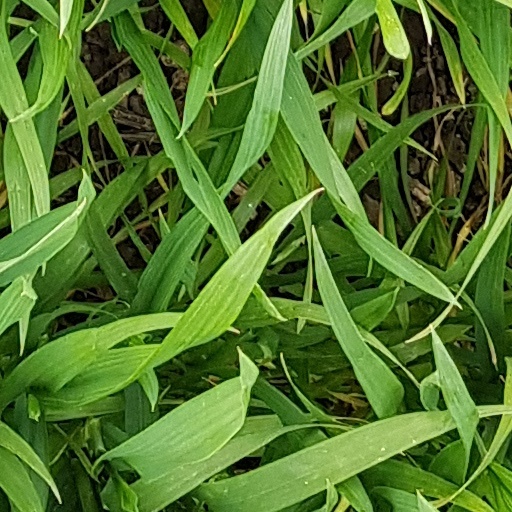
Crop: wheat